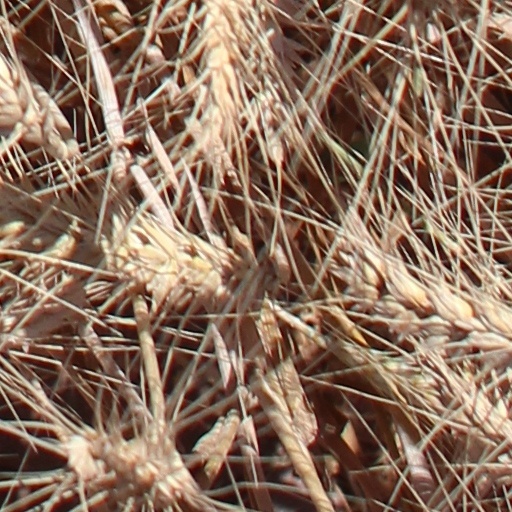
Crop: wheat